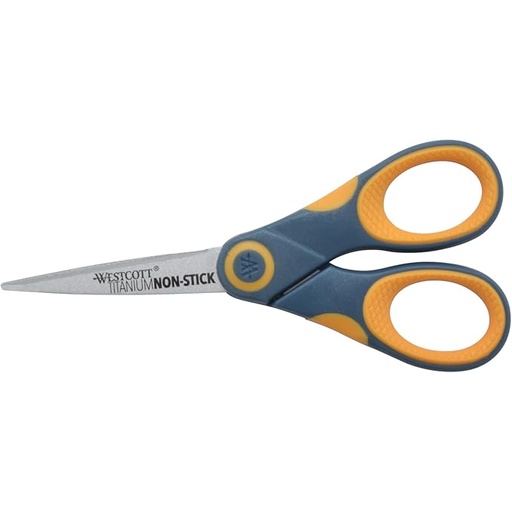
Westcott ‎14881 5-Inch Non-Stick Titanium Scissors For Office and Home, Yellow/Gray
About This Titanium Non-Stick Scissors: Perfect for tasks like cutting through tape, hook-and-loop fasteners, and other adhesives, these sharp scissors feature specialized non-stick titanium-bonded blades and comfortable handles Premium Blades: Ideal home and office scissors, our adult scissors feature high-performance patented titanium-bonded blades that are harder than steel and offer longer lasting performance; Non-stick coated blades are corrosion and adhesive resistant Ergonomic Handle: A redesigned handle enhances comfort during use and allows for easier cutting Multipurpose: Perfect for all your at-home and in-office needs, our all-purpose paper scissors can also be used as classroom scissors, craft scissors, fabric scissors, scrapbook scissors, sewing scissors, and more Designed for Convenience: The ultimate addition to your collection of craft supplies & materials, our scissors are perfect for the office & mail room or art & scrapbooking projects Overview Color : Grey/Yellow Material : Plastic, Rubber Brand : Westcott Blade Material : Titanium Bonded Steel Product Dimensions : 6.88"L x 3.5"W
Brand: Westcott
Category: Arts & Entertainment > Hobbies & Creative Arts > Arts & Crafts > Art & Crafting Tools > Craft Cutting & Embossing Tools > Craft & Office Scissors > Fabric Scissors